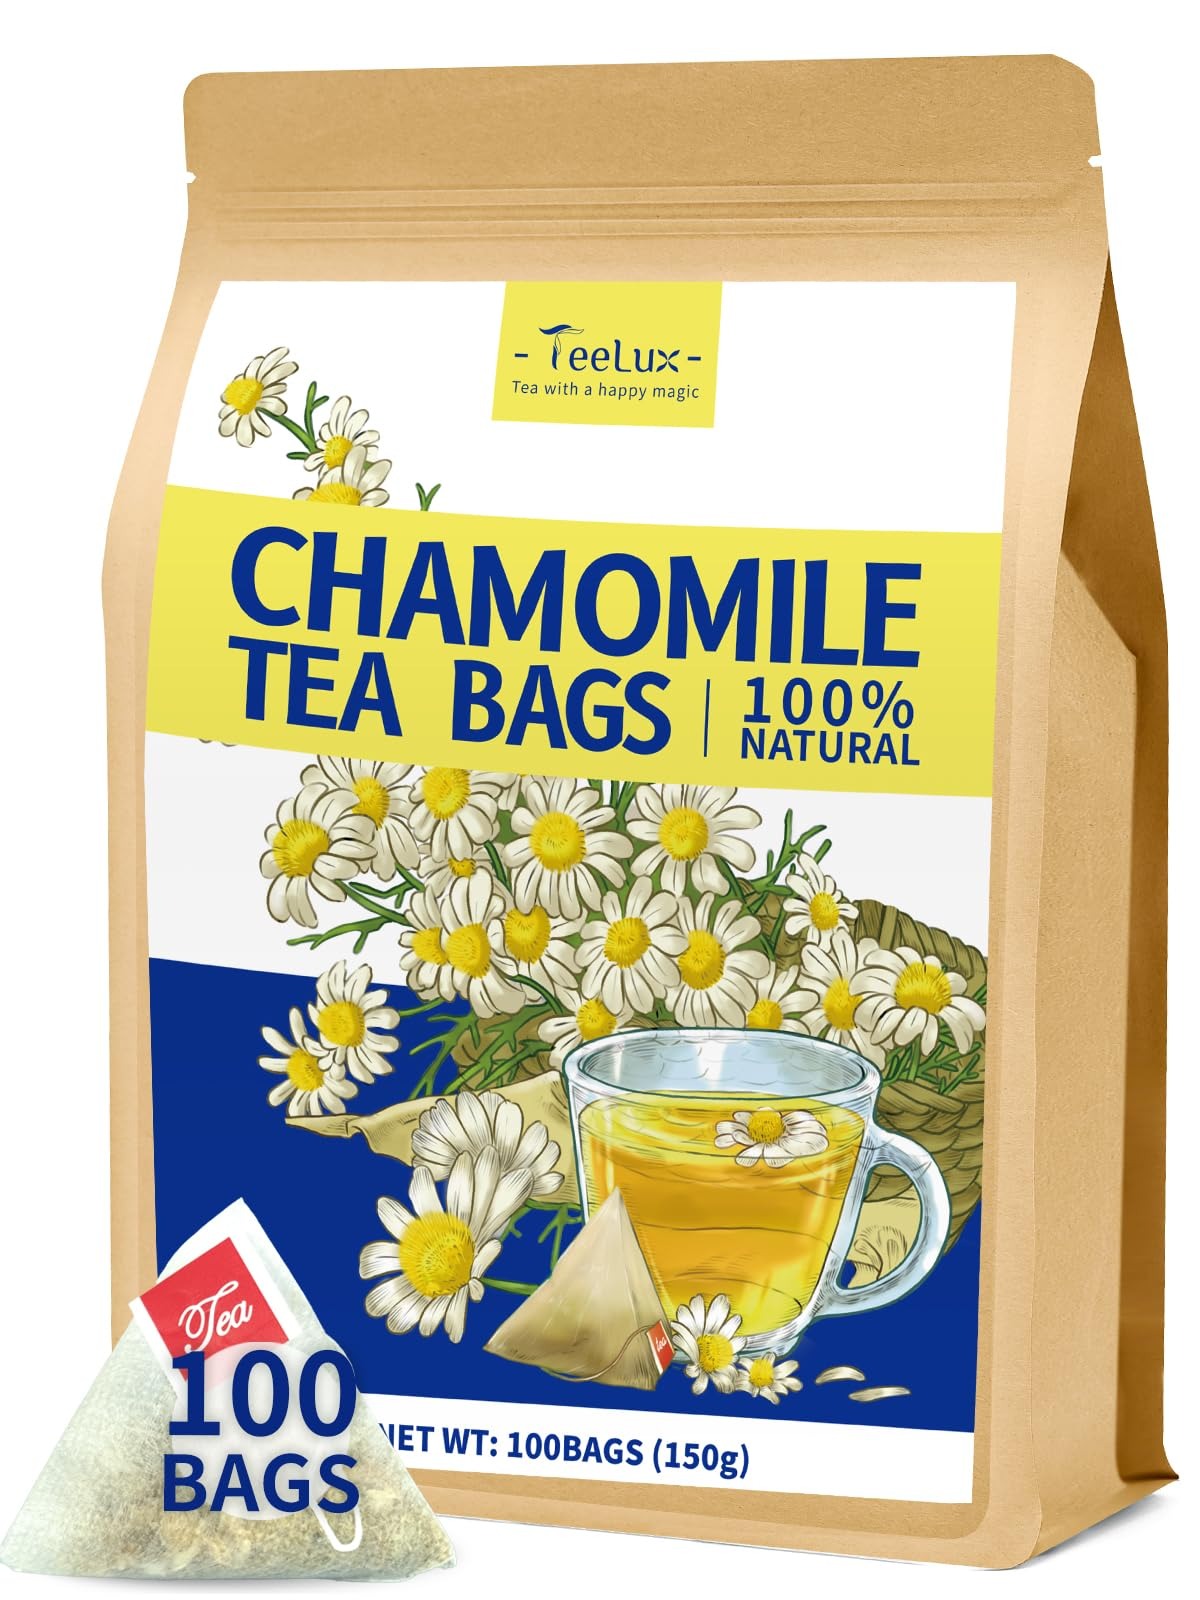
Item Name: TeeLux Chamomile Tea Bags, 1.5g/bag, Pure Natural Chamomile Flowers Herbal Tea, Caffeine Free, 100 Count
Bullet Point 1: [FRESH & SMOOTH FLAVOR] - TeeLux chamomile tea is made from fresh natural chamomile flowers to deliver a soothing tea that gives a smooth & fresh taste, light clean flavor, and scent similar to apples.
Bullet Point 2: [PREMIUM CHAMOLILE TEA] - We strictly select chamomile flowers, sun drying them carefully to preserve vital nutrition and bring you natural and fresh herbal tea. A perfect warm tea to wind down at the end of the day.
Bullet Point 3: [EASY TO BREW] - Add one tea bag to 5-6fl. oz of boiling water and let steep for 4-6 minutes. Adjust to taste. Savor the smooth and flavorful finish as you sip. You can enjoy it plain, or add honey, lemon, or another flavoring according to your preferences.
Bullet Point 4: [100 COUNT ECO-CONSCIOUS TEA BAGS] - Our premium tea bags are made from natural corn fiber, and tea bags are compostable. Packaged in a high-quality resealable foil-lined kraft pouch to keep tea fresh.
Bullet Point 5: [BETTER SERVICE] - If our chamomile tea bags do not meet your expectations, please feel free to email us and we will be happy to help you!
Value: 100.0
Unit: Count

Price: 14.99